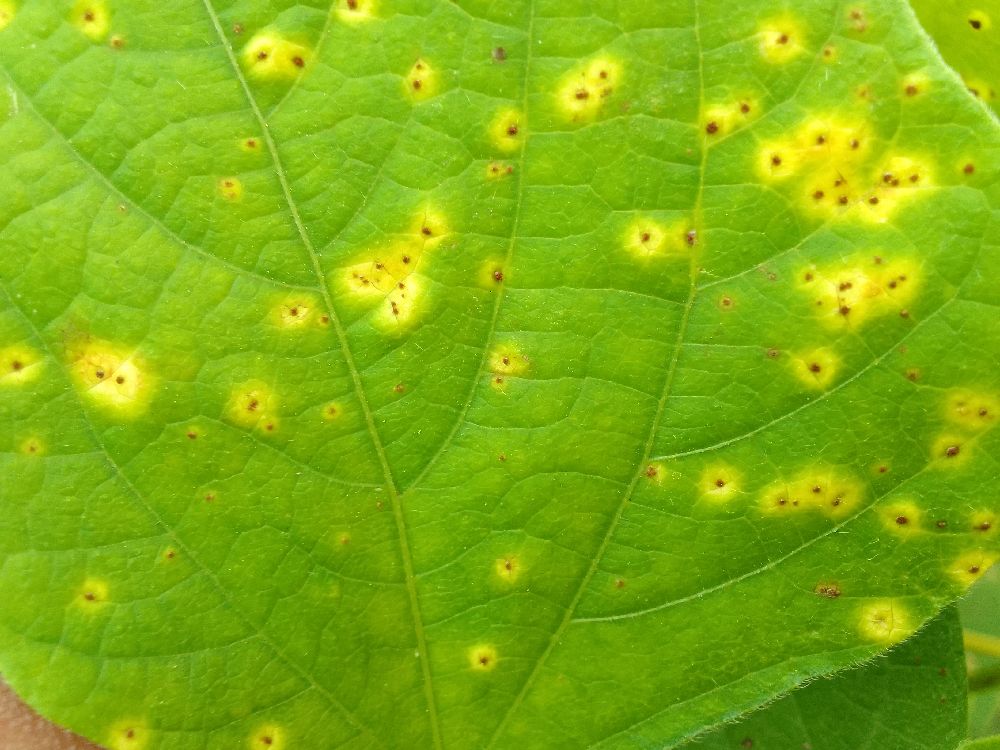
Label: rust